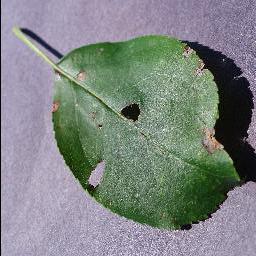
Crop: apple
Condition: black_rot